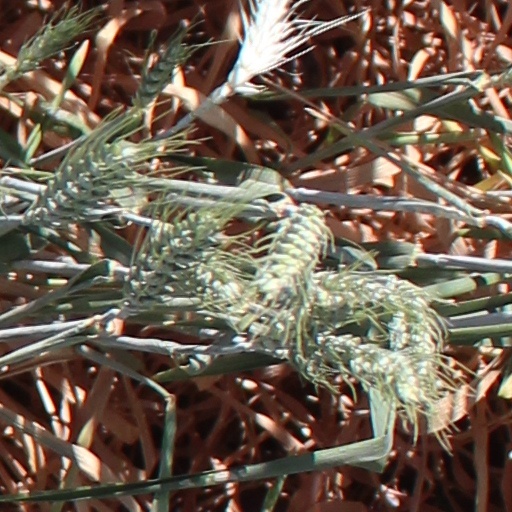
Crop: wheat